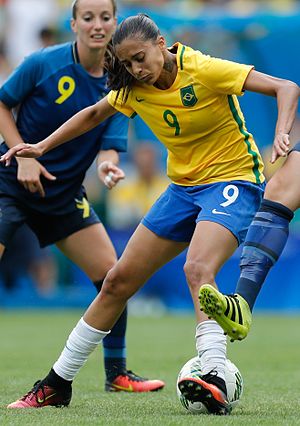
Andressa Alves
Andressa ved OL i Rio 2016
Andressa Alves da Silva, mest kendt som Andressa Alves, er en brasiliansk fodboldspiller, som spiller for FC Barcelona i Primera Division og for Brasilien.